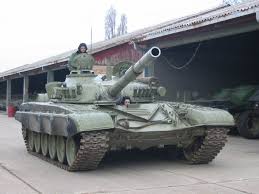
Label: Tank